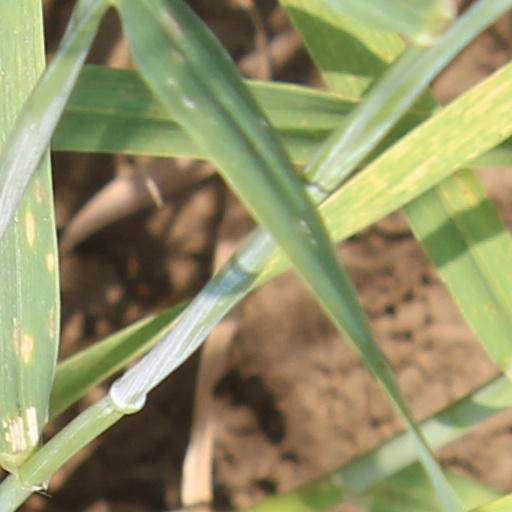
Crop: wheat